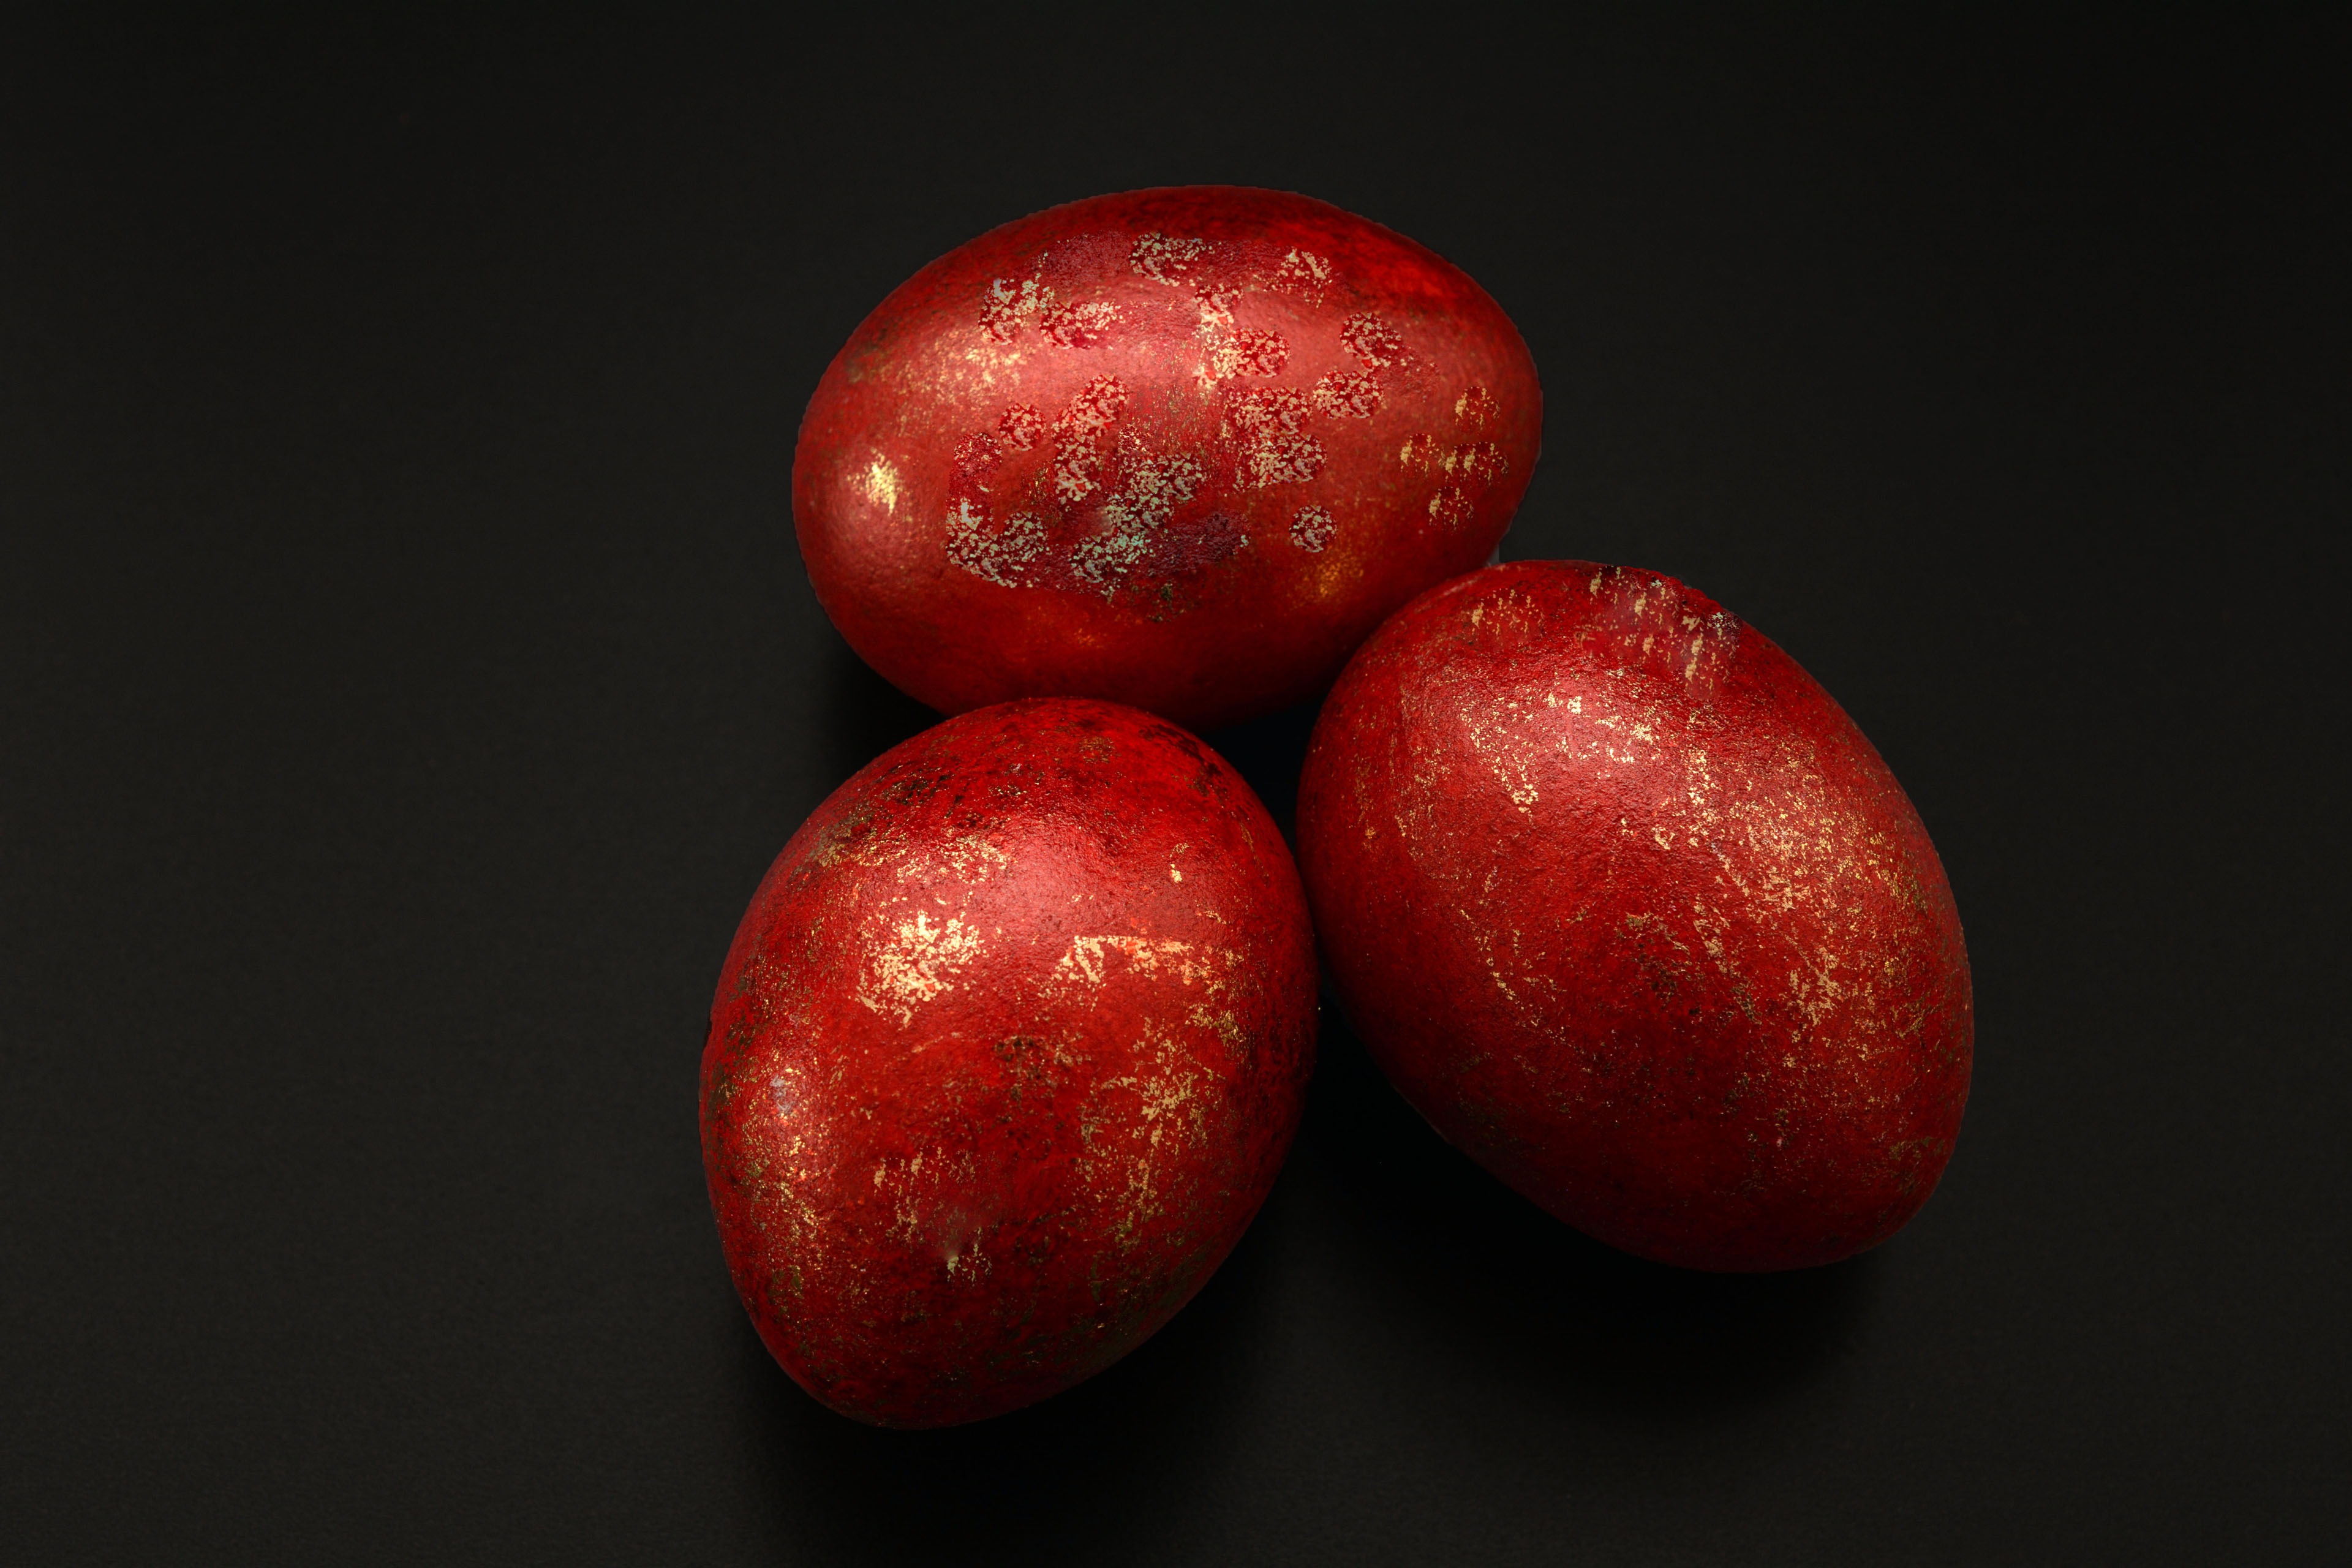
apple, plant, fruit, cute, decoration, food, red, produce, color, egg, painted, easter, custom, shiny, easter eggs, easter decoration, macro photography, flowering plant, rose family, easter egg, happy easter, easter decorations, colorful eggs, nectarine, still life photography, easter greetings, land plant